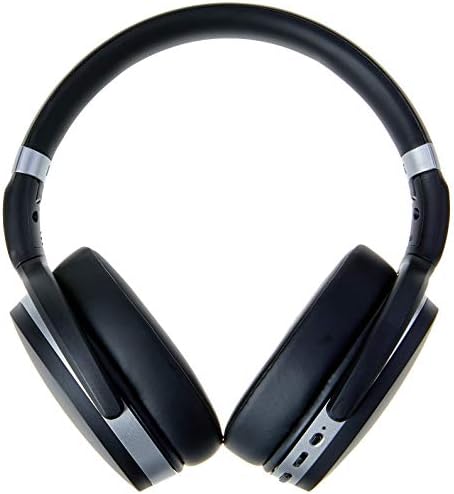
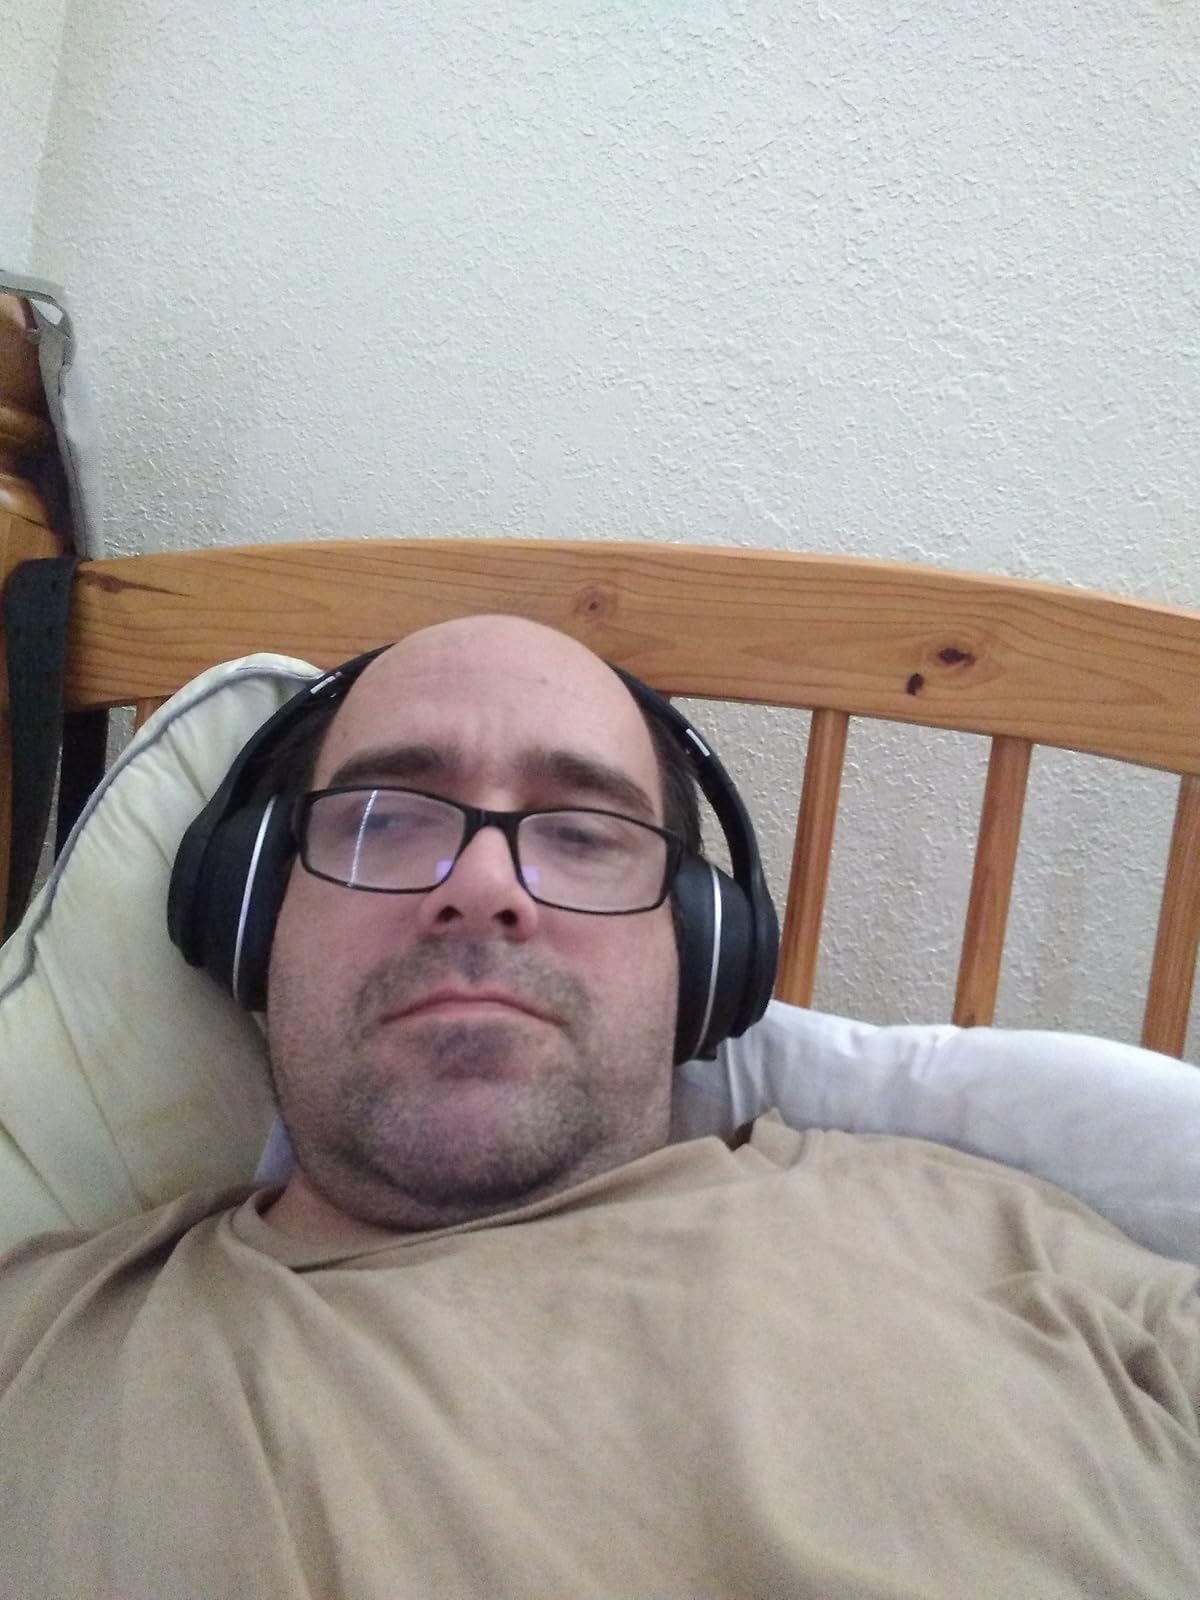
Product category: headphones
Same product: no